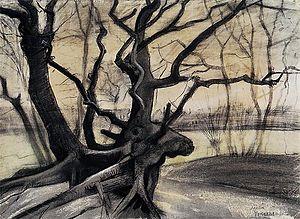
Racines d'arbres est le dernier tableau peint par le peintre néerlandais Vincent van Gogh le jour même de sa tentative suicide à Auvers-sur-Oise, en France, le 27 juillet 1890, des suites de laquelle il succombe deux jours plus tard. Il est conservé au musée Van Gogh d'Amsterdam.